World Series of Poker

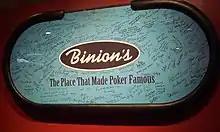
A Binion's poker table signed by WSOP Champions and other professional players after the casino hosted its final WSOP.

The winner of each event receives a World Series of Poker bracelet and a monetary prize based on the number of entrants and buy-in amounts. Over the years, the tournament has grown in both the number of events and in the number of participants. Each year, the WSOP culminates with the $10,000 no-limit hold'em "Main Event," which, since 2004, has attracted entrants numbering in the thousands. The victor receives a multi-million dollar cash prize and a bracelet, which has become the most coveted award a poker player can win. The winner of the World Series of Poker Main Event is considered to be the World Champion of Poker.